William Wallace

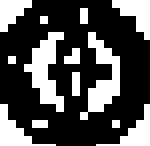
Personal seal of Sir William Wallace, found on a letter written on 11 October 1297, to the mayor of Lübeck, Germany

William Wallace was a member of the lesser nobility, but little is definitely known of his family history or even his parentage. William's own seal, found on a letter sent to the Hanse city of Lübeck in 1297, gives his father's name as Alan Wallace. This Alan Wallace may be the same as the one listed in the 1296 Ragman Rolls as a crown tenant in Ayrshire, but there is no additional confirmation. Others have speculated this Alan held Ellerslie, near Kilmarnock, Ayrshire, and if true, the estate could be a possible birthplace for William, though there is no record of Wallaces holding the estate in the mid-13th century. Blind Harry's late-15th-century poem offers an alternate father for William, a Sir Malcolm of Elderslie, in Renfrewshire, and has similarly given rise to a possible birthplace for William. There is no contemporary evidence linking him with either location, although both areas had connections with the wider Wallace family. Records show early members of the family as holding estates at Riccarton, Tarbolton, Auchincruive in Kyle and Stenton in East Lothian. They were vassals of James Stewart, 5th High Steward of Scotland as their lands fell within his territory. It has been claimed that Wallace's brothers Malcolm and John are known from other sources, but there is a lack of verifiable evidence for John's relationship with William.